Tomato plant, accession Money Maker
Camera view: tilt-top (135 deg); turntable rotation: 30 degrees
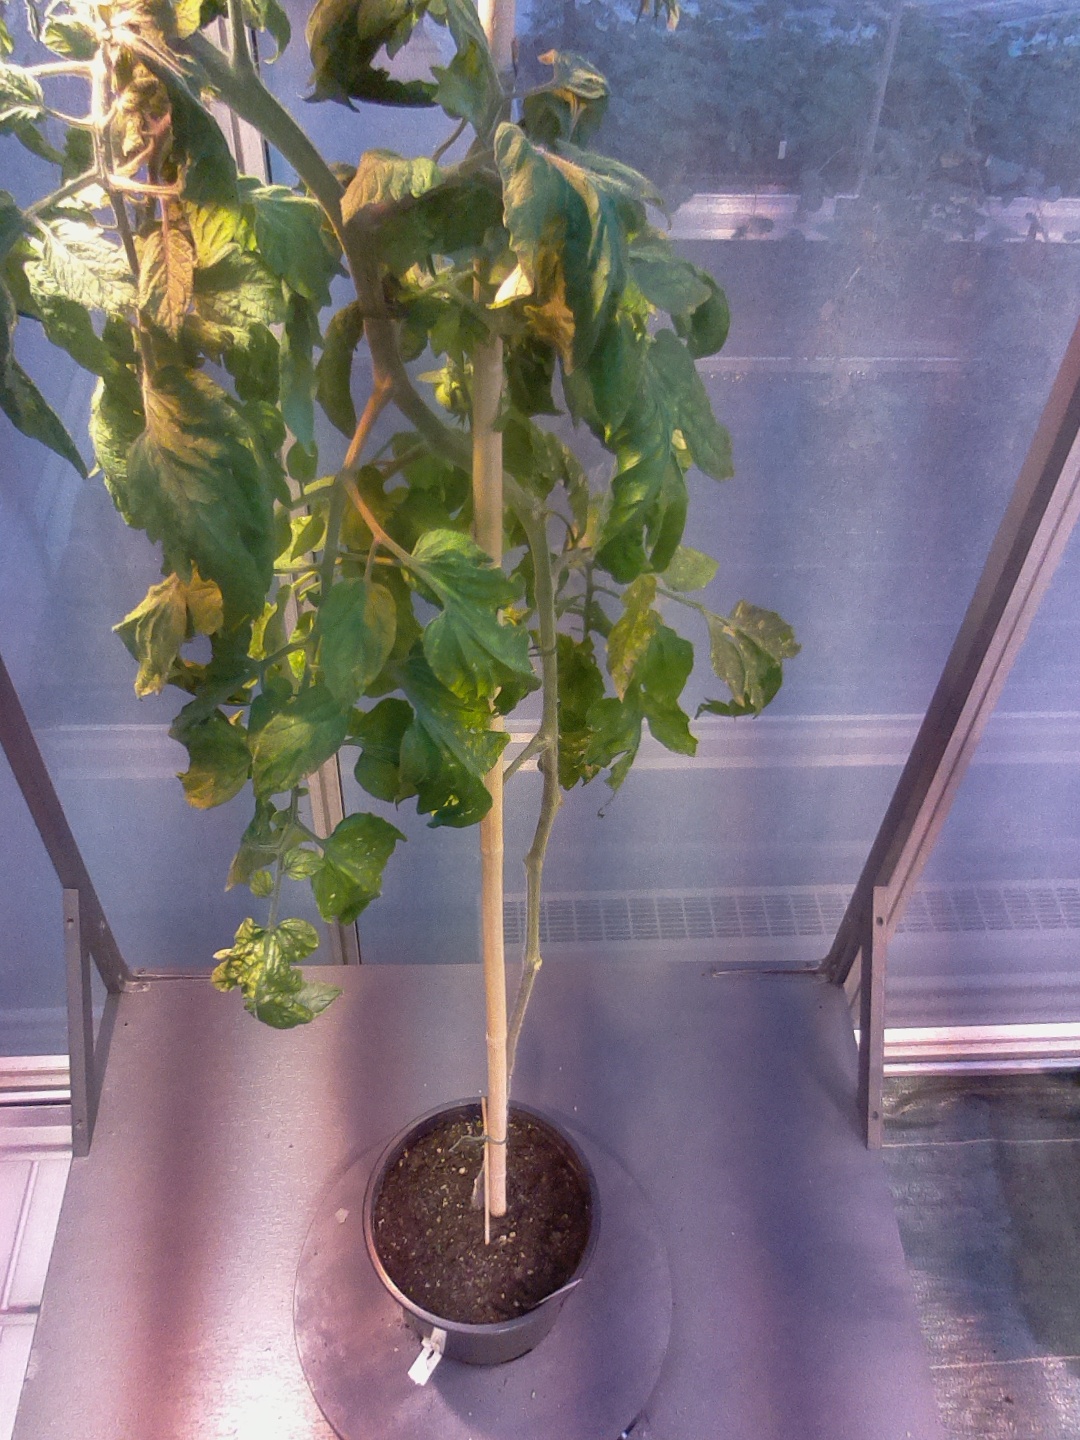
BBCH growth stage 73: 30%-40% of final fruit size